Parish of Indi

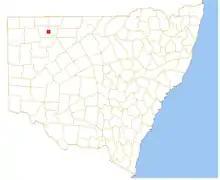
Location of the Parish

Indi, New South Wales, located at 29°48'45.0"S 143°24'00.0"E is a Parish of Ularara County in north west New South Wales. It is between Milparinka, New South Wales and Wilcannia.